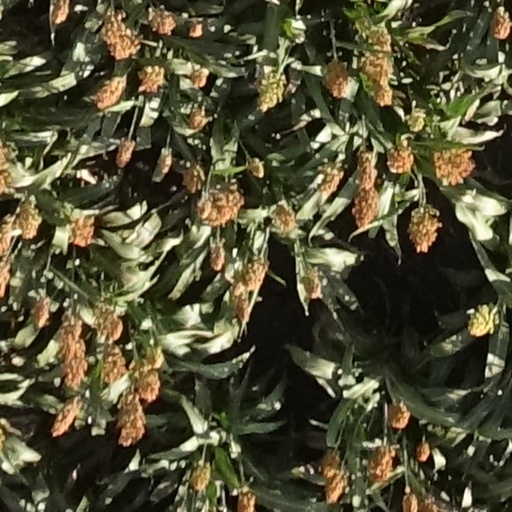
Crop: sorghum